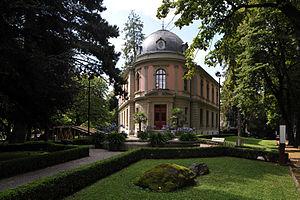
Le NMB Nouveau Musée Bienne - Histoire Art Archéologie est né de la fusion du Musée Schwab et du Musée Neuhaus. C'est un musée présentant l'archéologie, l'art, l'histoire industrielle, la littérature, l'archéologie du cinéma, l'habitat bourgeois. Il est situé sur la promenade de la Suze à Bienne en Suisse.
Cette liste présente la moitié des biens culturels d'importance nationale dans le canton de Berne. Cette liste correspond à l'édition 2009 de l'Inventaire Suisse des biens culturels d'importance nationale pour le canton de Berne. Il est trié par commune et inclus : 345 bâtiments séparés, 43 collections et 30 sites archéologiques et 4 cas particuliers.